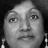
Emotion: neutral